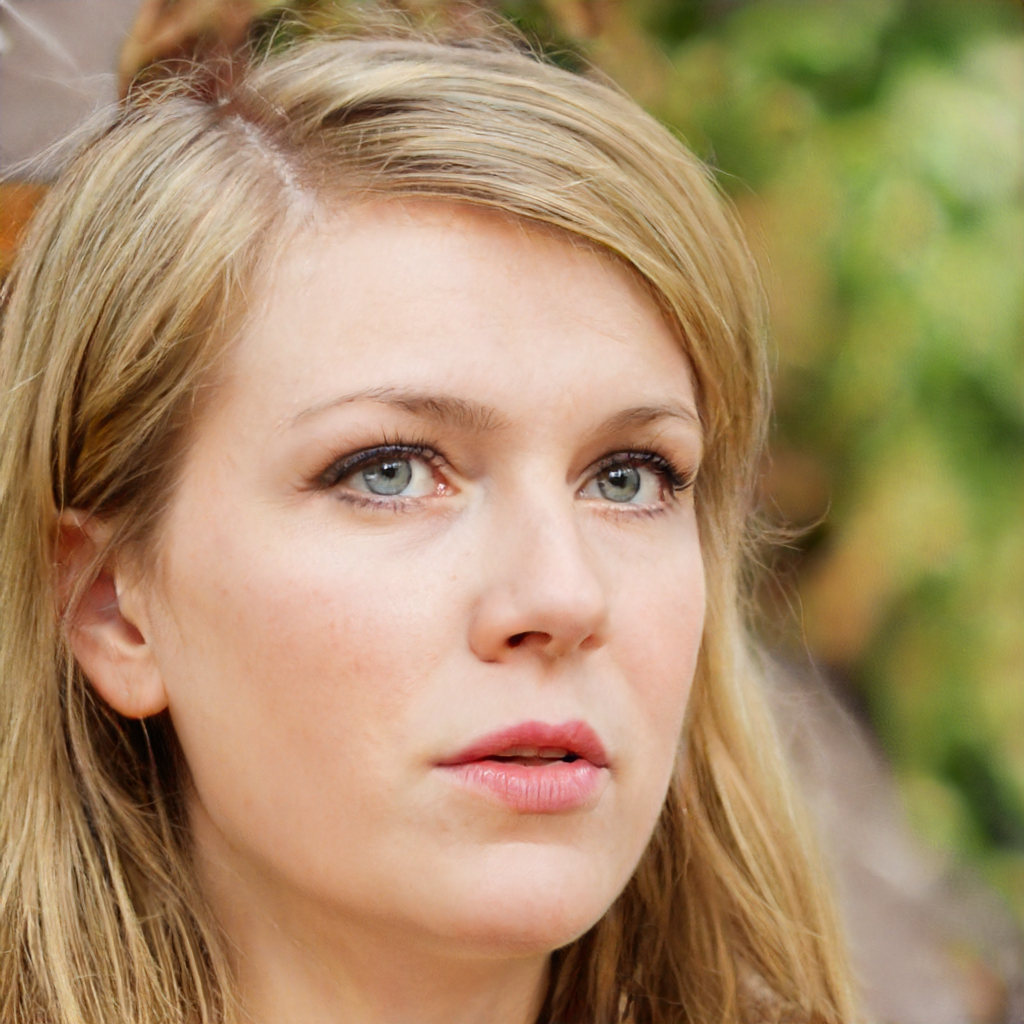
Gender: Female